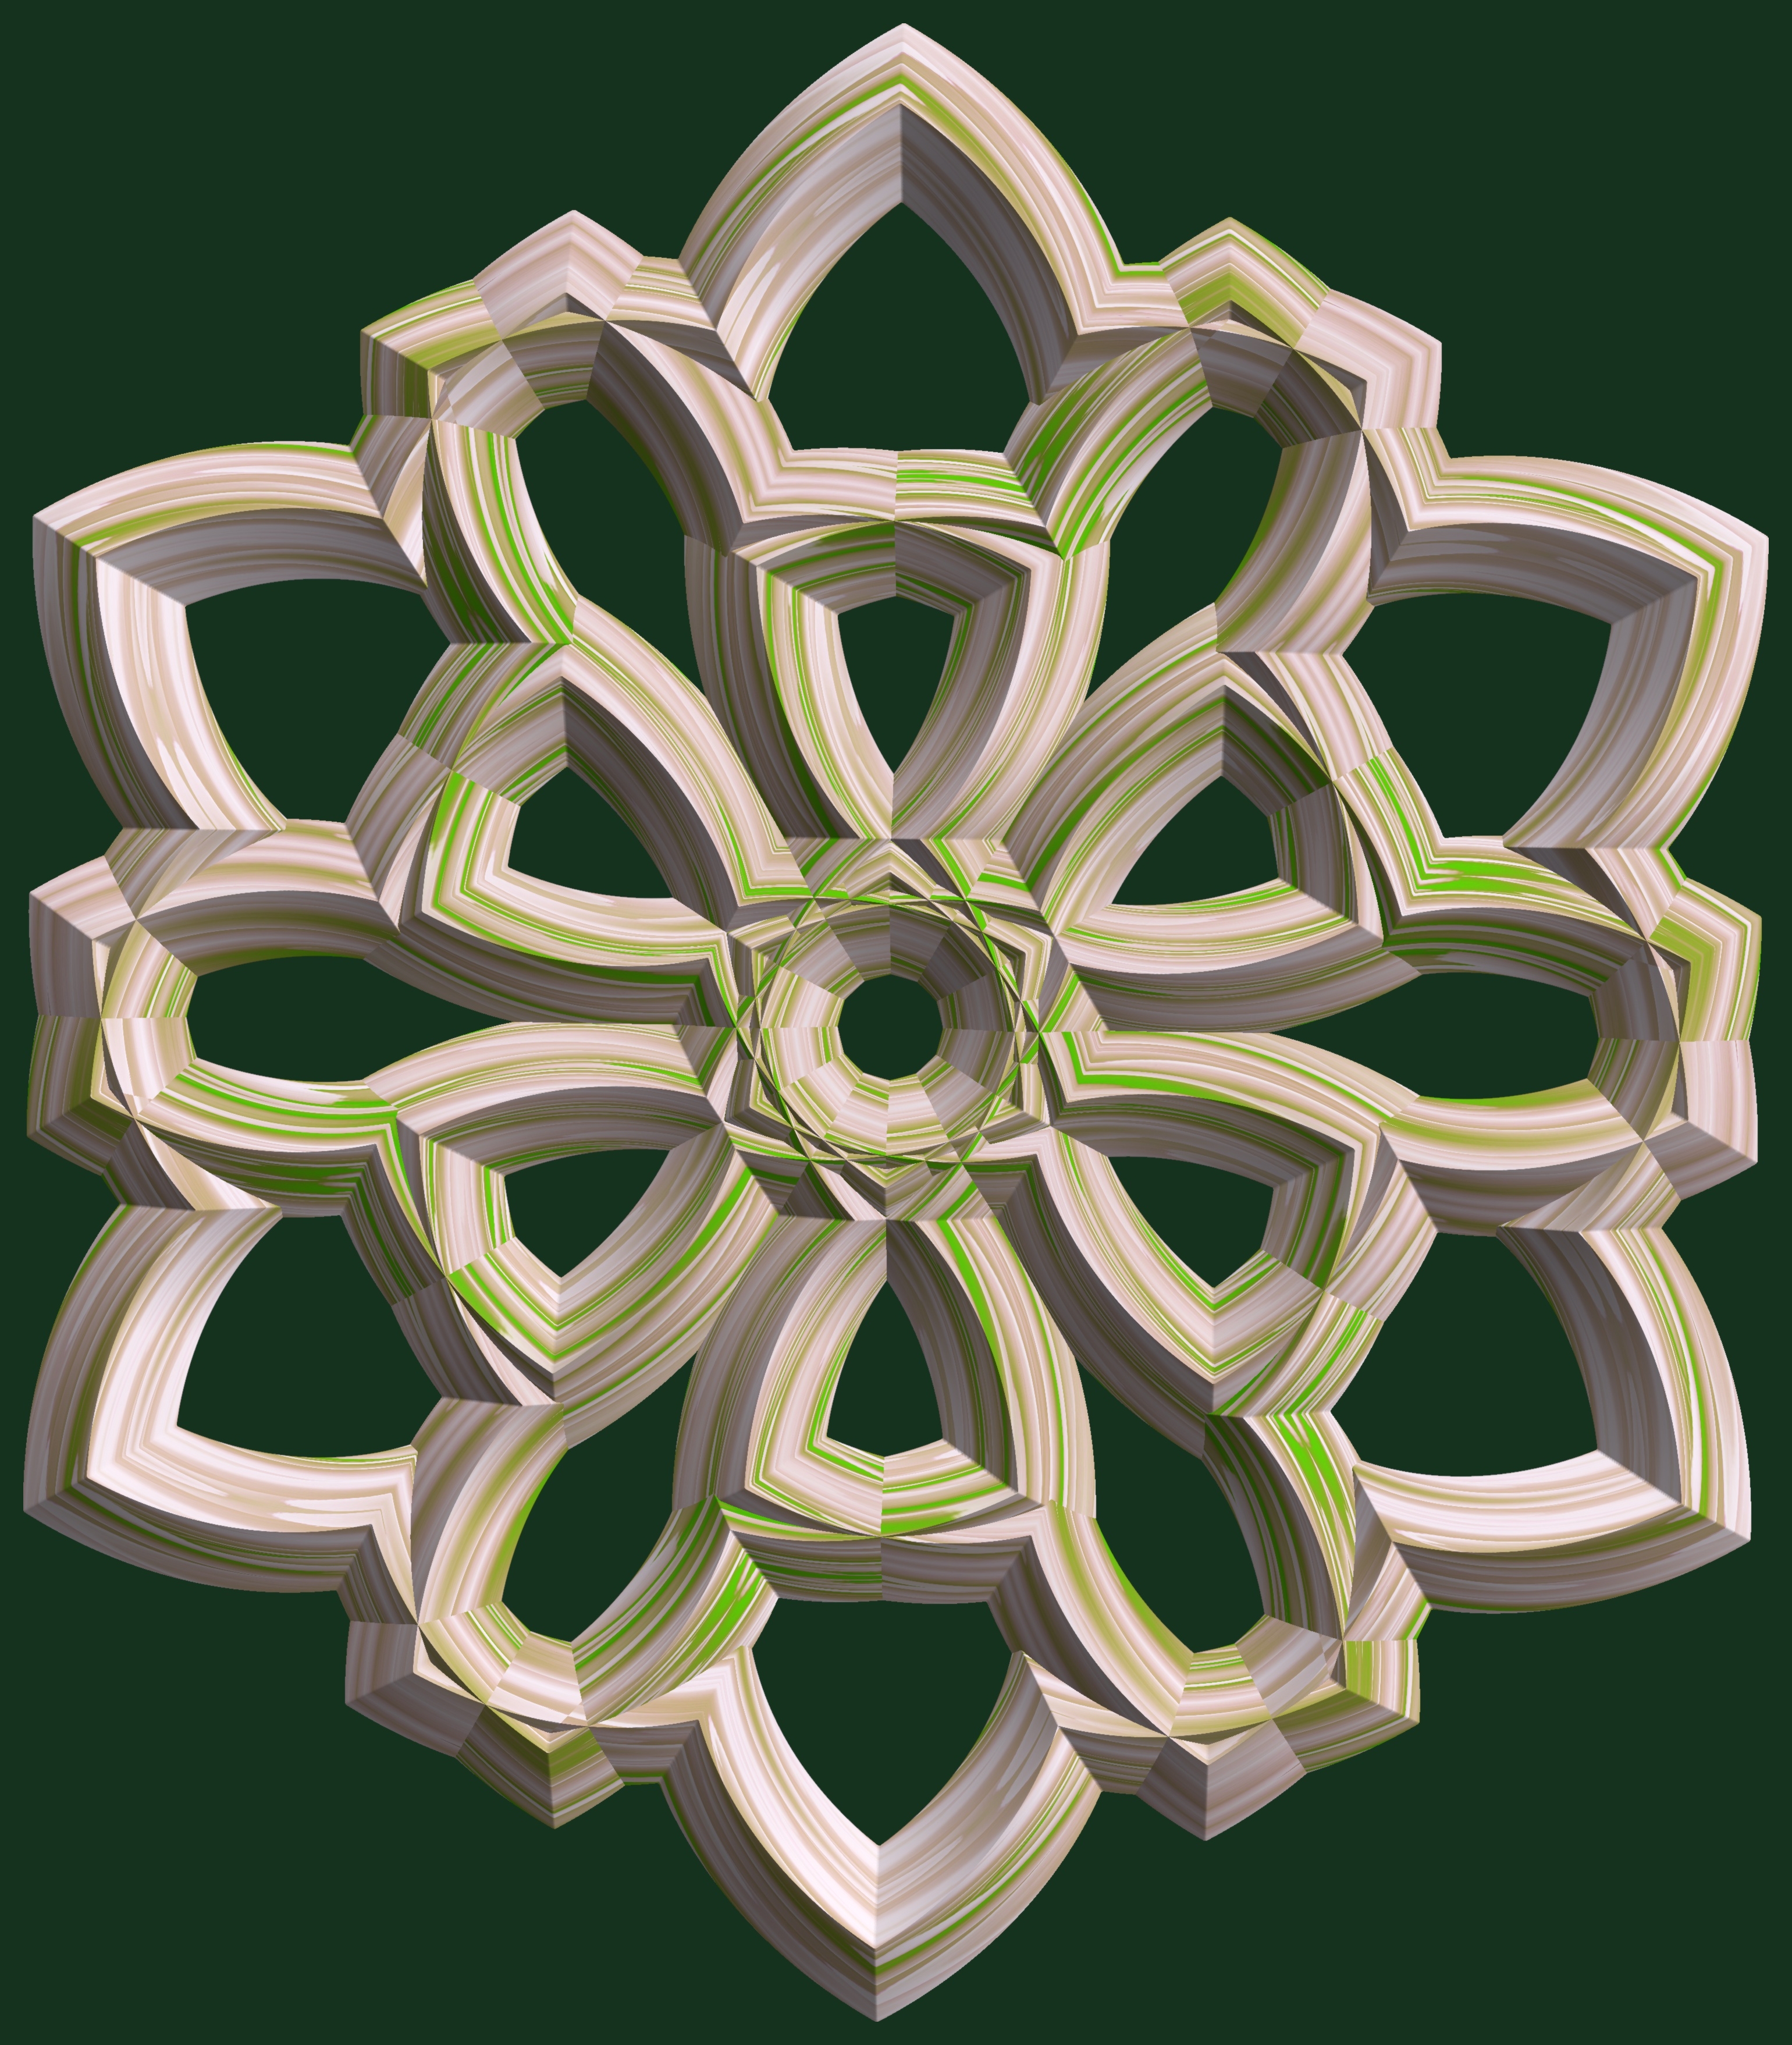
abstract, structure, wheel, texture, pattern, symbol, geometry, lighting, circle, sculpture, design, symmetry, 3d, graphic, shape, torus, mathematica, cg, parametricplot3d, code, program, algorithm, mapping, geometricsculpture